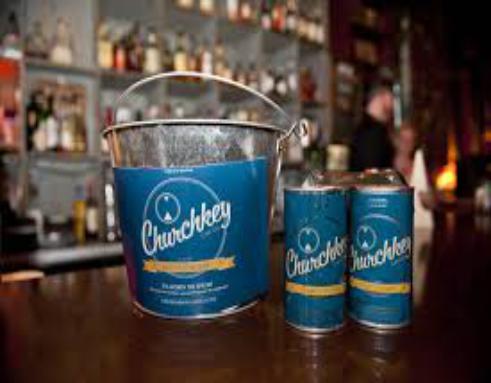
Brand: Churchkey Can
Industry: Clothes